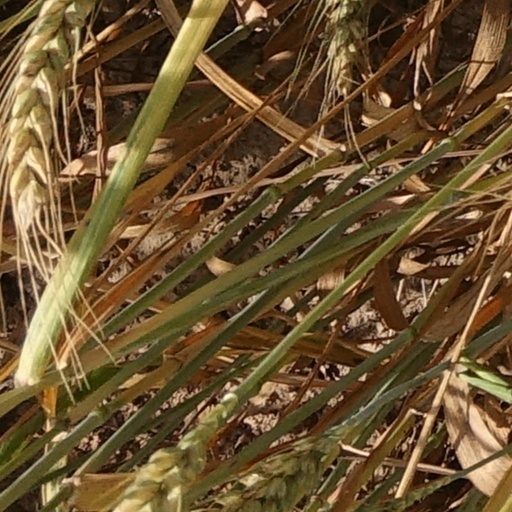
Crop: wheat